Bryan Shaw (baseball)

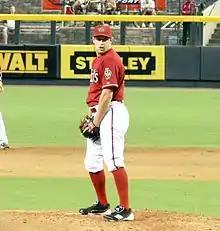
Shaw with the Diamondbacks in 2011

Shaw was selected in the second round of the 2008 Major League Baseball draft by the Arizona Diamondbacks. He was called up by Arizona on June 10, 2011. Shaw made his major league debut that day, coming in for Esmerling Vásquez, who had just given up a leadoff double. Shaw pitched one scoreless inning against the Florida Marlins, giving up two walks and one strikeout, coming against Scott Cousins.